Battle of Tangier (1437)

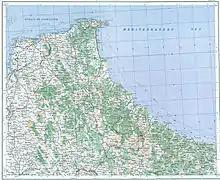
Topographic map of the region around Tangier and Ceuta (1954 map)

The original plan was probably to proceed along the coast and seize Ksar es-Seghir, then Tangier and then Asilah in sequence, but this was quickly shelved. A scouting force sent out to examine the road to Ksar es-Seghir found strong resistance in the mountain passes leading to the city. As a result, Henry and his war council decided to side-step Ksar es-Seghir and aim for Tangier first. The army was split – part of it would go by ship with Prince Ferdinand while the bulk would march overland under Henry's personal command. The overland column was to take a long circuitous loop, through the south via the ruins of Tétouan, then across the mountains and back up to Tangier.